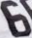
Number: 6